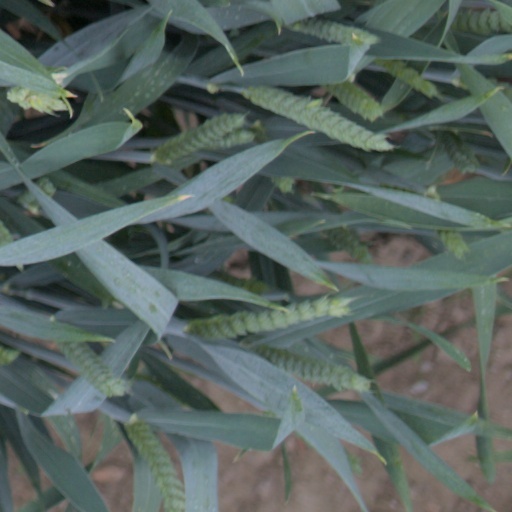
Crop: wheat